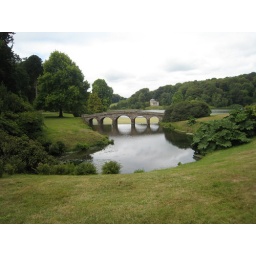
View across the central lake of Stourhead Gardens with the palladian bridge and Pantheon in view.